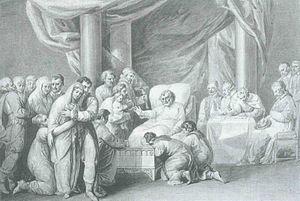
Cette page concerne l'année 1138 du calendrier julien.